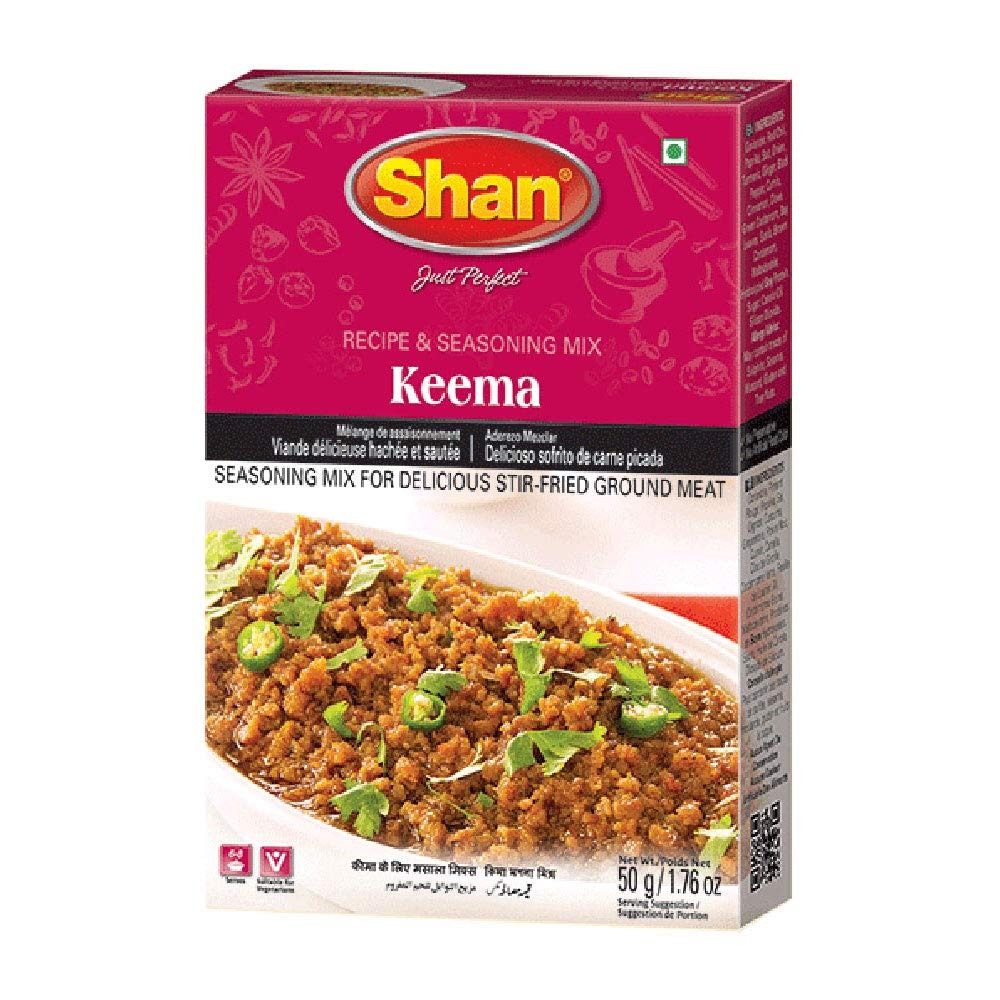
Item Name: Shan - Keema Masala Seasoning Mix (50g) - Spice Packets for Delicious Stir-Fried Ground Meat
Bullet Point 1: Shan Keema recipe and seasoning mix comes packaged and sealed in a box containing 1 sachet of powder mix of 50g/1.76oz.
Bullet Point 2: This Keema masala box is easy to use since it comes with clear and precise instructions at the back of the box.
Bullet Point 3: No preservatives and No Artificial flavors added.
Bullet Point 4: Bonus Tip – to make your Keema even more flavorful serve with thinly sliced ginger and green chillies. To be eaten with hot naan or chapatti (wheat bread).
Bullet Point 5: All Shan products are carefully packaged under the most hygienic conditions according to international quality standard.
Product Description: <p>Shan Foods was a small company established in 1981. Soon it gained popularity and now we have a presence in 65 countries across 5 continents.&nbsp;All our products are carefully packaged under the most hygienic conditions according to international quality standard.&nbsp;All products of Shan Foods are ISO 9001:2015.</p><p> </p><p>Shan Foods is committed to make your life easy in the kitchen and at the same time delighting your taste buds. We are the pioneer of ready to make masala packets. We are continuously working hard to ensure you can serve authentic Pakistani/Indian food to your loved ones. Each recipe is tailored to ensure a delicious taste through our special herbs seasoning and spices.&nbsp;</p><p> </p><p>Shan Keema Mix helps you create the delicious stir fried ground meat to perfection at home.&nbsp;Keema is a staple dish in Pakistani/Indian Cuisine and can be made with any kind of meat. Shan&nbsp;Keema recipe and seasoning mix helps you recreate an authentic and traditional dish loved by all.</p><p> </p><p>We hope you love it as much as we do.</p><p> </p><p>Steps of Cooking:</p><p>1. Heat oil/clarified butter and fry onion for 10 minutes.<br>2. Then add mince, ginger garlic and shan keema spice packet and fry for 15 minutes.<br>3. Now add 1-2 cup water and cook covered on lower flame for 15-20 minutes or till mince tenderized.<br> 4. Add green chilies and fry till oil comes out.<br>5. Squeeze lemon juice and sprinkle coriander leaves serve with naan or chapatti.</p>
Value: 1.76
Unit: Ounce

Price: 7.96